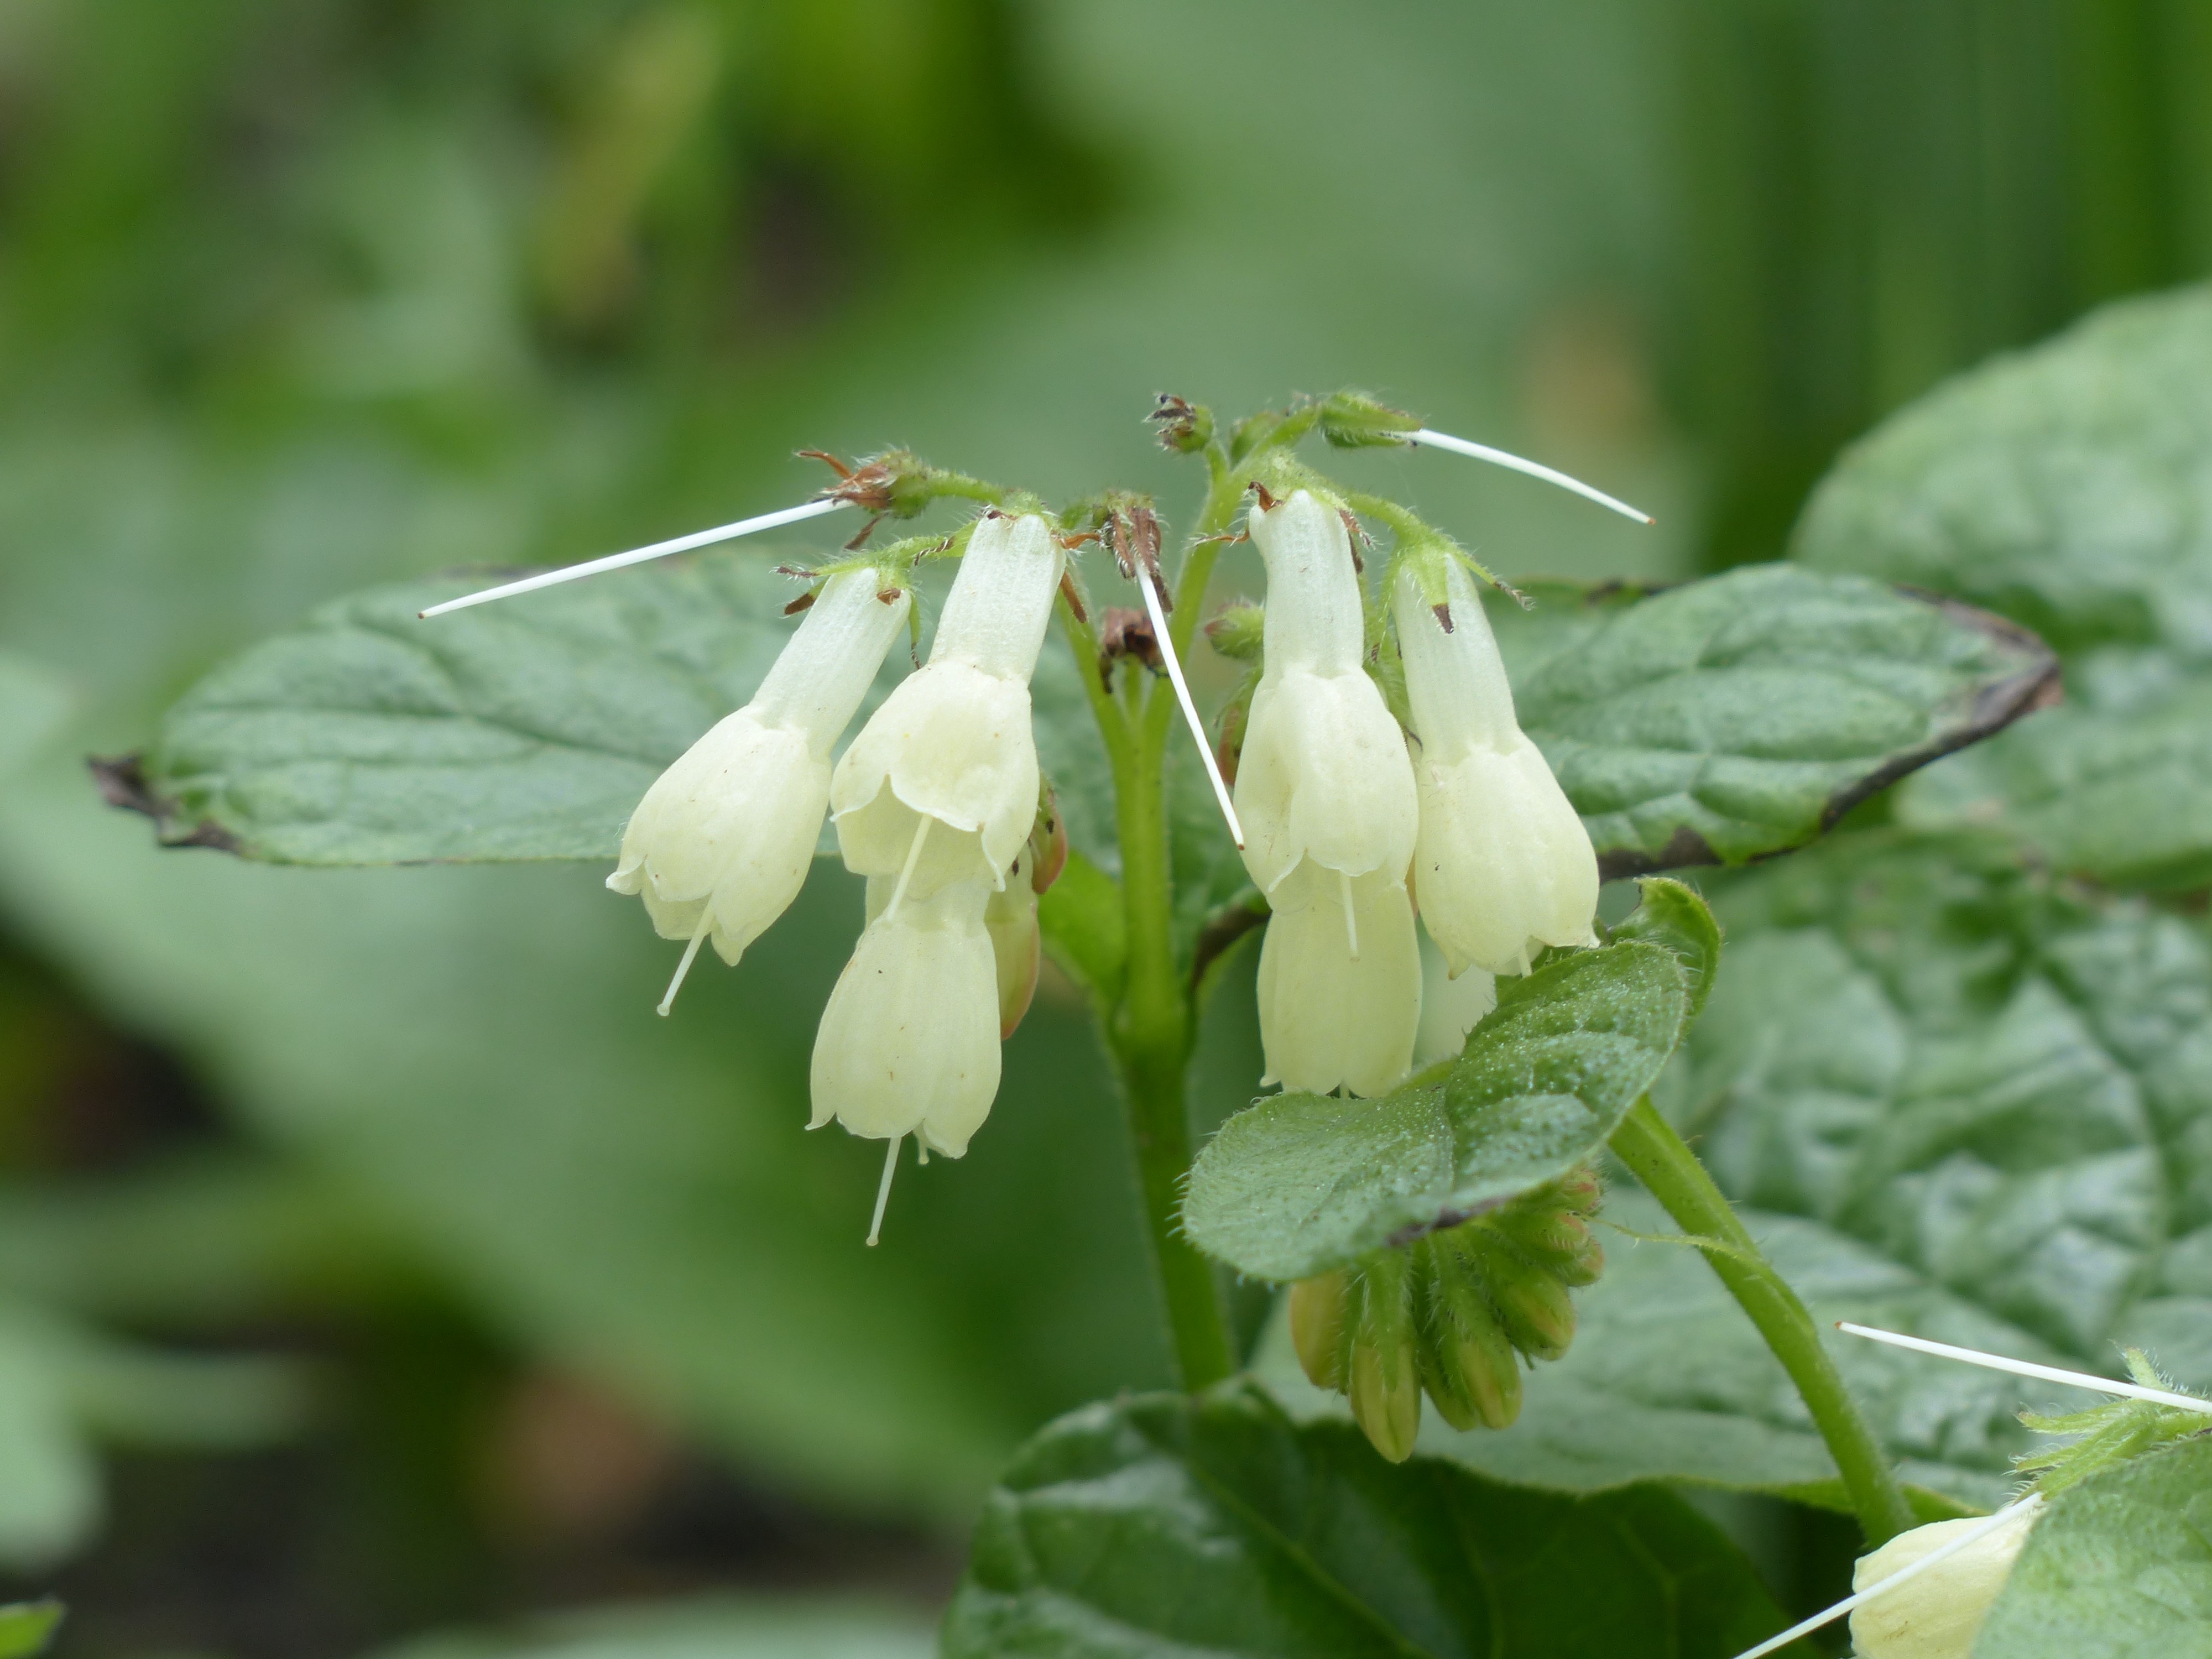
blossom, plant, white, flower, bloom, bell, green, produce, botany, hanging, flora, wildflower, shrub, boraginaceae, macro photography, white blossom, flowering plant, symphytum, comfrey, raublattgew chs, land plant, beinwurz, caucasian comfrey, caucasus comfrey, symphytum caucasicum